Military Justice Improvement Act

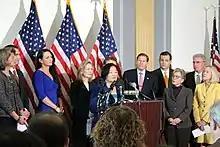
Senator Mazie Hirono speaking at a press conference, alongside fellow senators, in support of MJIA in 2012.

Senate Bill 1752, more commonly known as the Military Justice Improvement Act (MJIA), was introduced by U.S. Senator Kirsten Gillibrand (D-N.Y.) in 2013 as an attempt to reform procedures for determinations to proceed to trial by court-martial for certain offenses under the Uniform Code of Military Justice and for other purposes. The focus of the bill is to address the way that sexual assault in the United States military is handled through the military justice system and the chain of command. A similar bill that keeps Commanders in charge has been championed by Senator Claire McCaskill, D-Missouri.